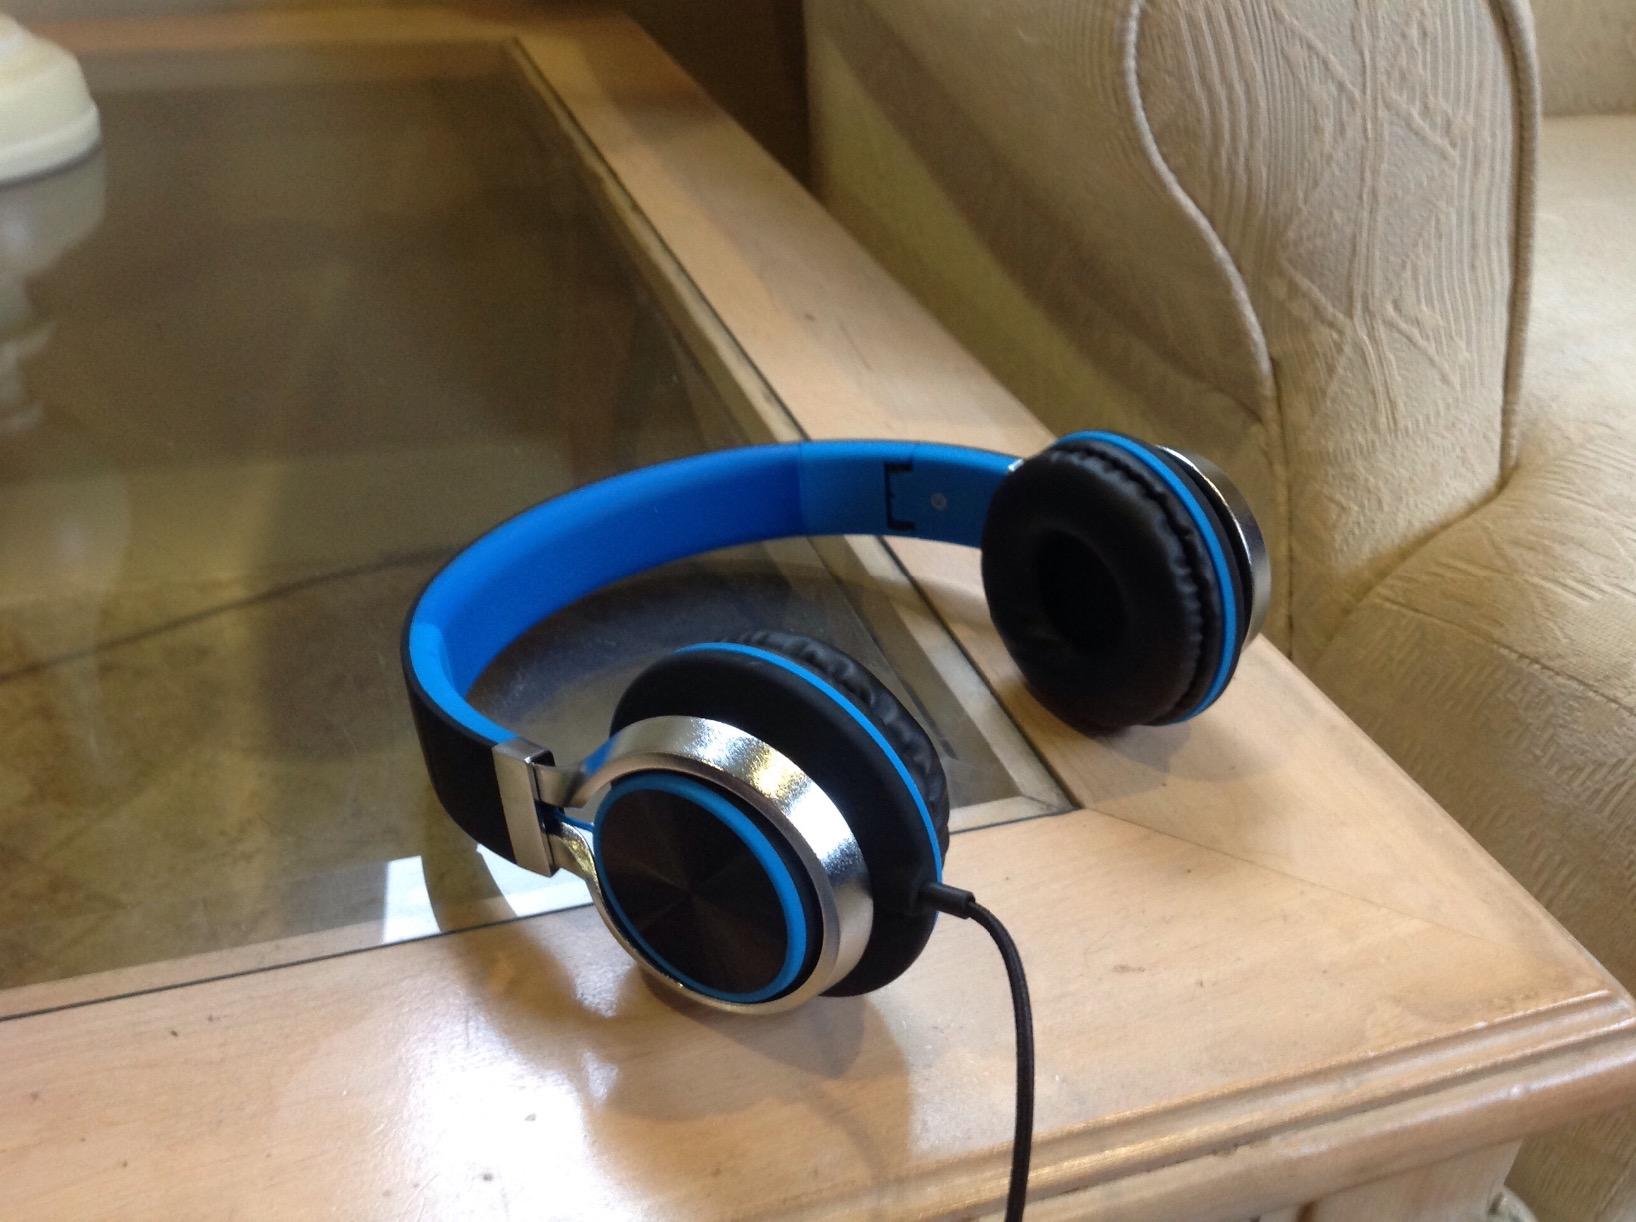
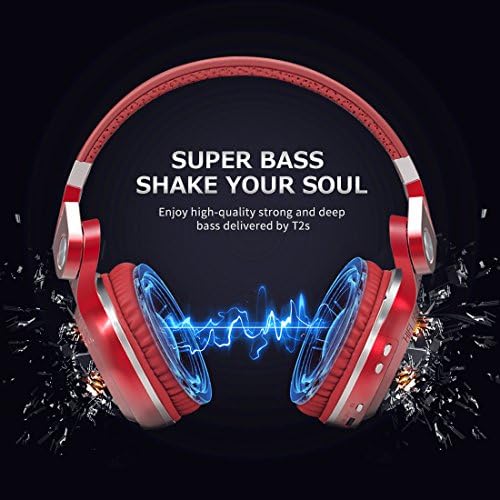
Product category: headphones
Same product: no